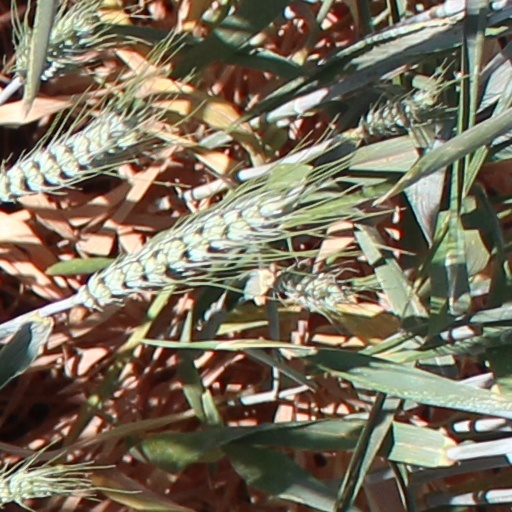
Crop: wheat